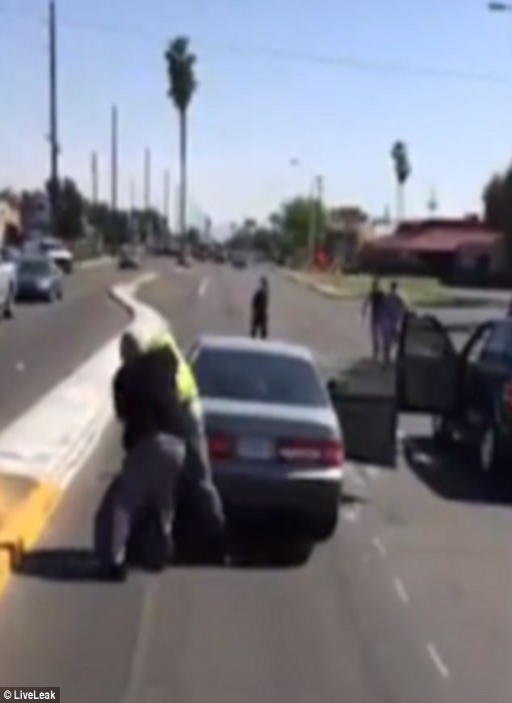
the men fight in the middle of the road